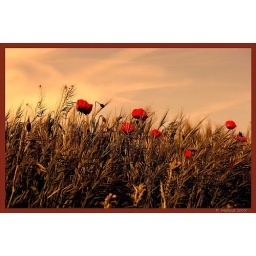
red flowers in field